Transverse isotropy

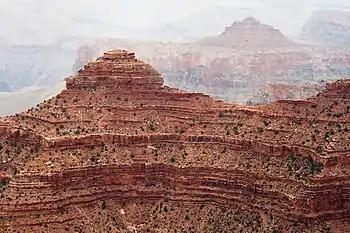
Transverse Isotropy is observed in sedimentary rocks at long wavelengths. Each layer has approximately the same properties in-plane but different properties through-the-thickness. The plane of each layer is the plane of isotropy and the vertical axis is the axis of symmetry.

A transversely isotropic (also known as polar anisotropic) material is one with physical properties that are symmetric about an axis that is normal to a plane of isotropy. This transverse plane has infinite planes of symmetry and thus, within this plane, the material properties are the same in all directions. In geophysics, vertically transverse isotropy (VTI) is also known as radial anisotropy.